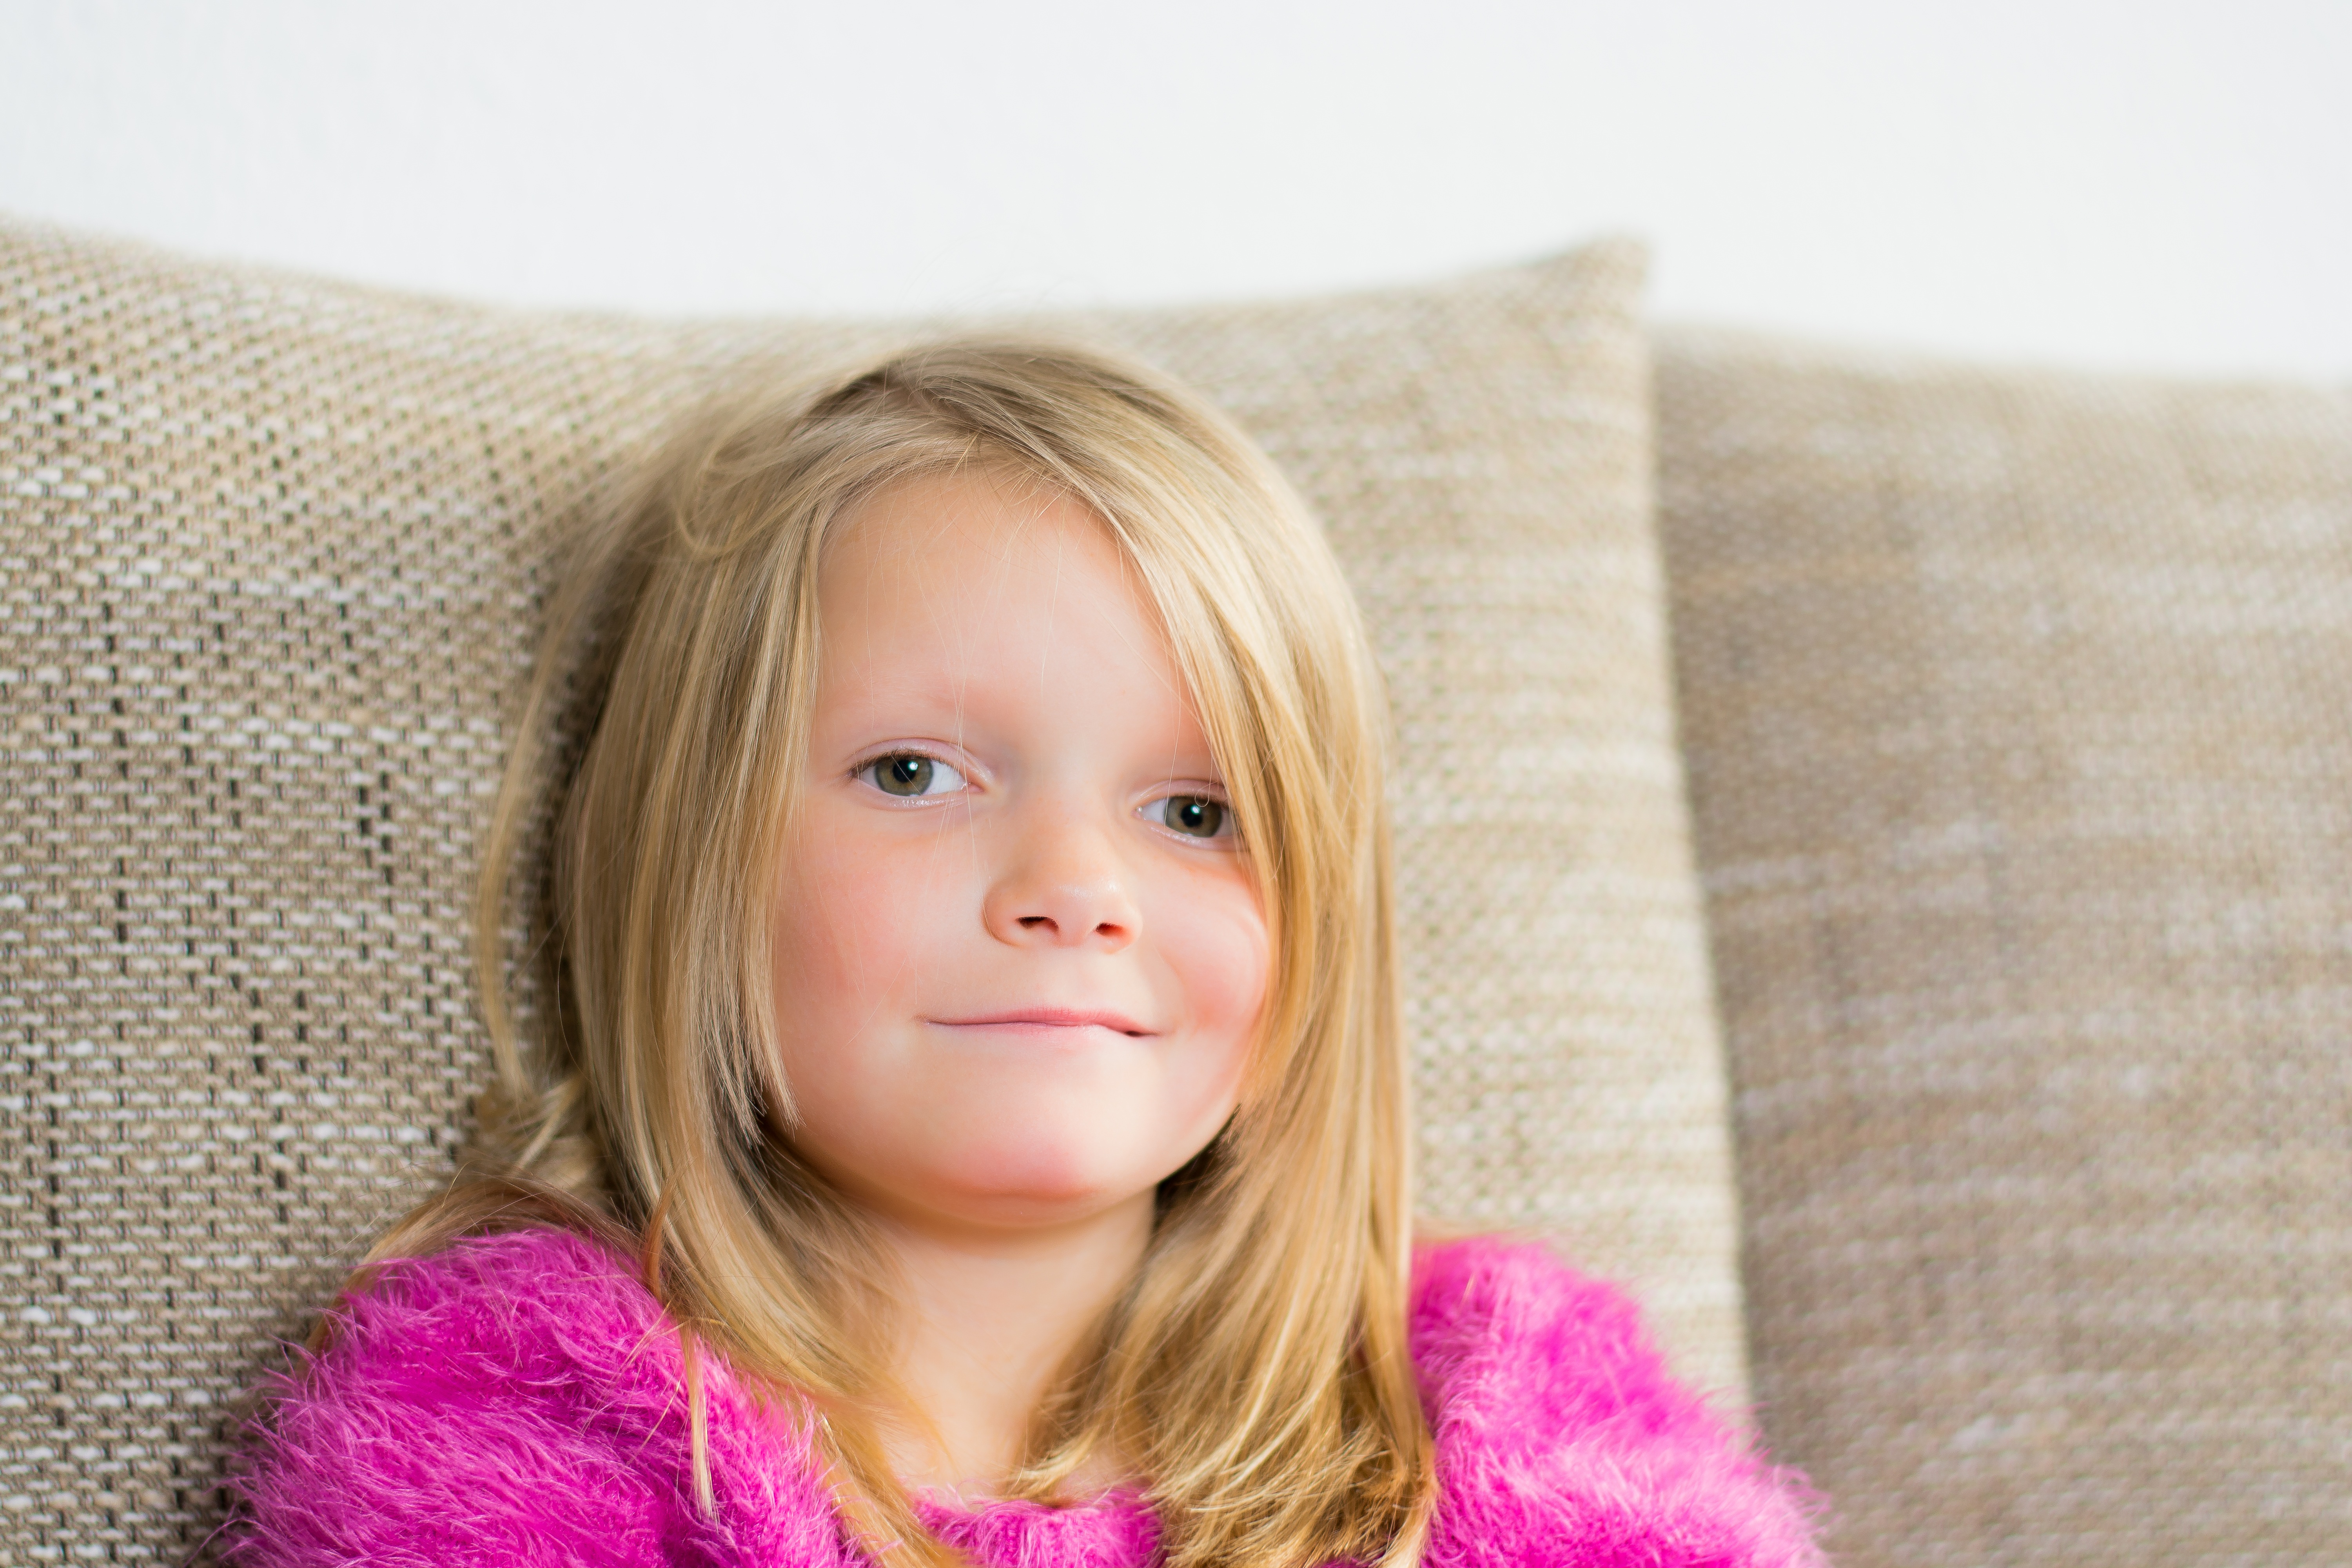
person, girl, hair, photography, sweet, portrait, youth, child, human, pink, toy, teenager, face, eyes, children, dress, infant, toddler, eye, head, skin, blond, teen, attractive, portrait photography